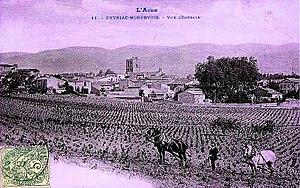
Labour à cheval des vignes dans l'Aude à Peyriac-Minervois
Le coteaux-de-peyriac est un vin français IGP du vignoble du Languedoc-Roussillon. Il est produit en blanc, rosé ou rouge, sur une partie du Minervois, dans l’Aude et l'Hérault. Jusqu'en 2009, il avait la dénomination vin de pays des coteaux de Peyriac.